Seth G.S. Medical College and King Edward Memorial Hospital

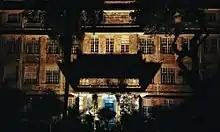
The college building

Seth GS Medical College and King Edward Memorial Hospital is a public medical college and hospital, located in Mumbai, Maharashtra, India. It was founded in 1926. The medical college is affiliated with Maharashtra University of Health Sciences (MUHS).